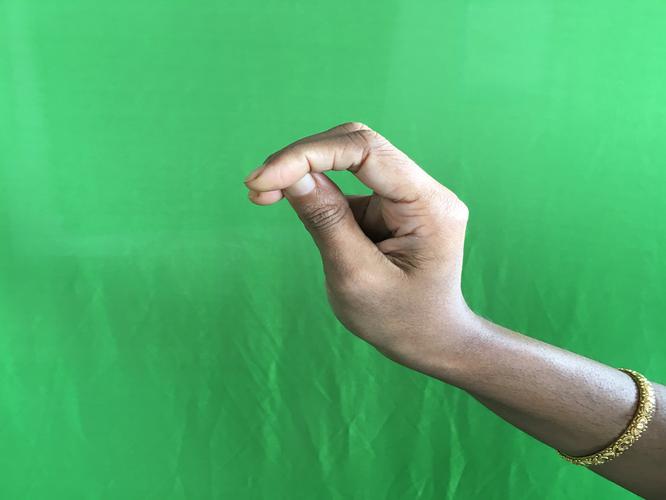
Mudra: Katakamukha_2
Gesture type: single_hand